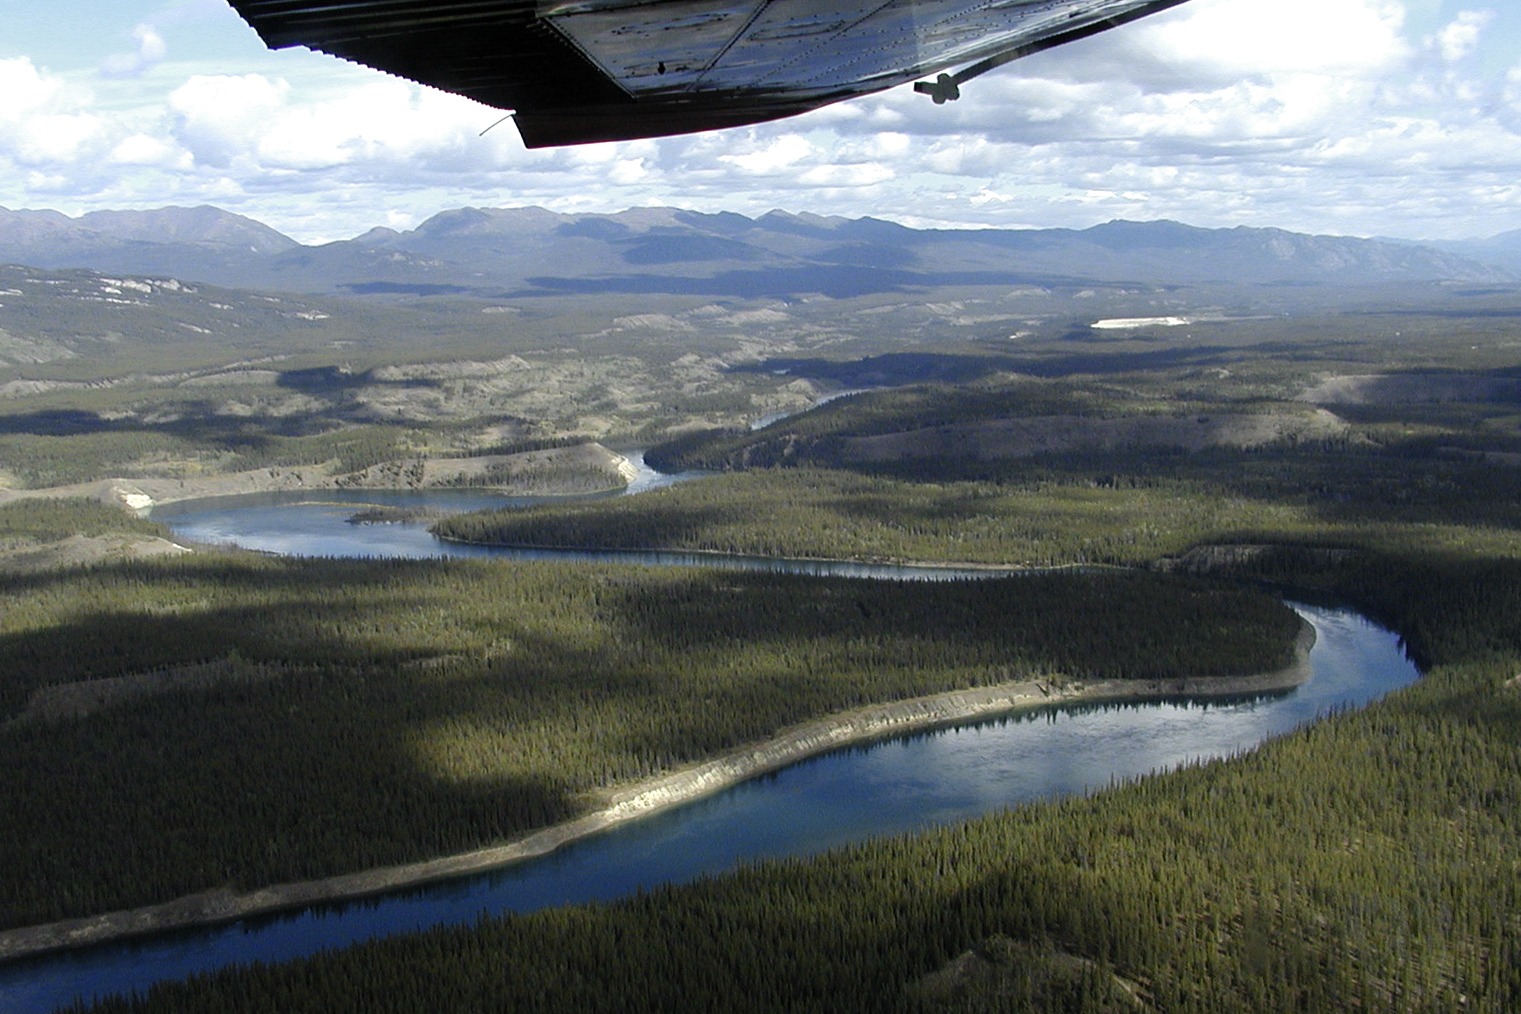
landscape, water, nature, forest, view, river, aircraft, vehicle, flight, aerial, plain, canada, vegetation, loch, ecosystem, tundra, topography, aerial photography, atmosphere of earth, yukon territory